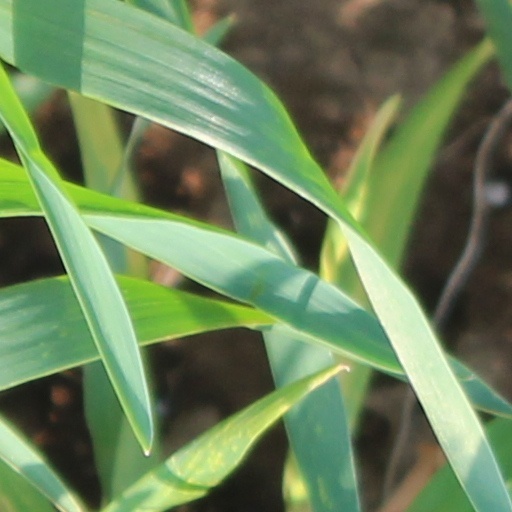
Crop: wheat